Mystic Pop-up Bar

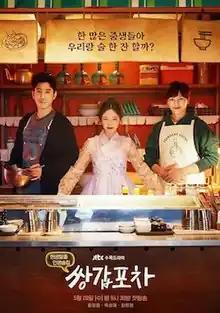
Promotional poster

Mystic Pop-up Bar is a 2020 South Korean television series starring Hwang Jung-eum, Yook Sung-jae and Choi Won-young. Based on the Daum webtoon "Twin Tops Bar" by Bae Hye-soo, it is the first series to air on JTBC's Wednesday–Thursday time slot in eight years. The series aired from May 20 to June 25, 2020.